Dark-eyed junco

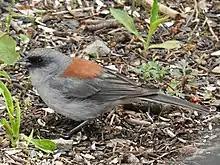
Red-backed dark-eyed junco ("J. h. dorsalis")

This subspecies is essentially rather light gray on top with a rusty back. It breeds in the southern Rocky Mountains from Colorado to central Arizona and New Mexico, and winters into northern Mexico.